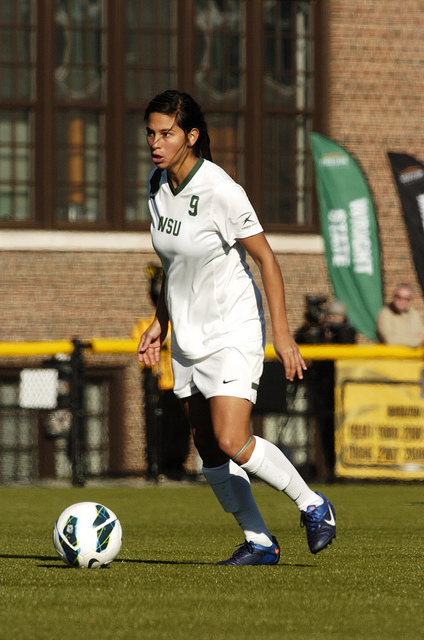
cầu thủ bóng đá nữ đang thi đấu trên sân